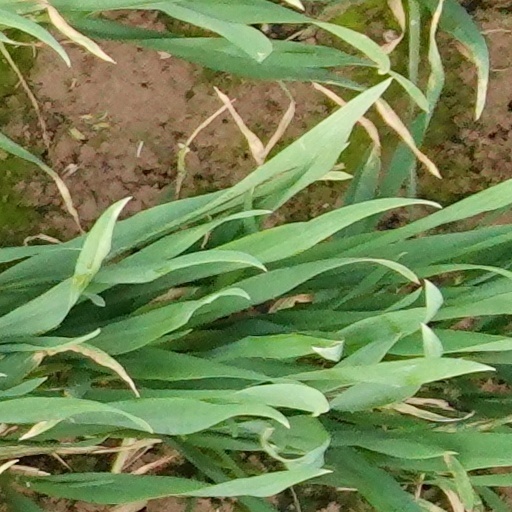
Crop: wheat